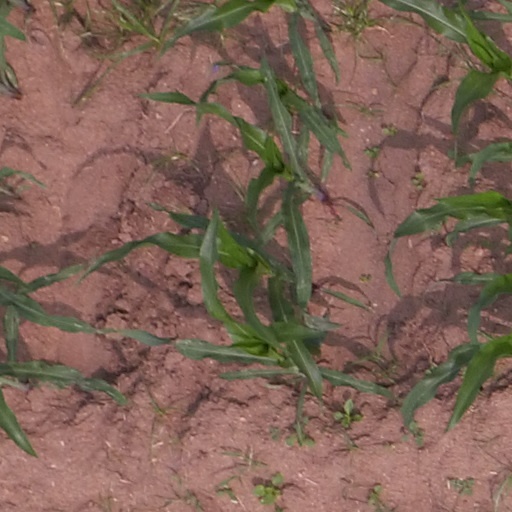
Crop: maize; corn